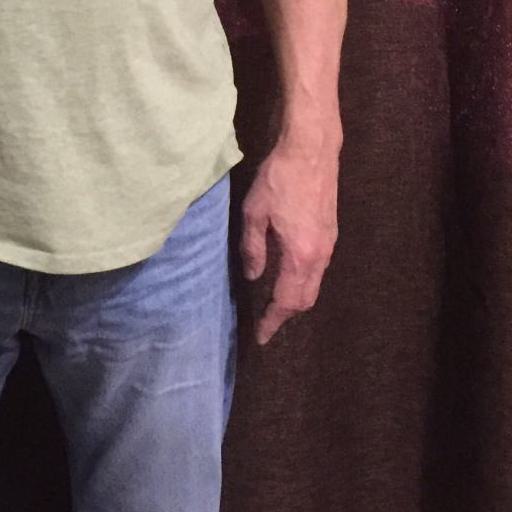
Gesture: no_gesture